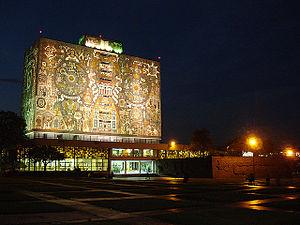
L'Architecture moderne ou Mouvement moderne naît du passage progressif de la campagne à la ville dans un contexte de changements techniques, sociaux et culturels liés à la révolution industrielle. Les conséquences se font sentir dans la construction et l'urbanisme entre la fin du XVIIIᵉ siècle et le début du XIXᵉ siècle et plus précisément dans l'après guerre après Waterloo. Puis une ligne cohérente de pensée se produit pour la première fois en Angleterre avec William Morris en 1860 mais le point crucial du processus qui met la théorie et la pratique face à la réalité est atteint par Walter Gropius en 1919 quand il ouvre le Bauhaus de Weimar. C'est à ce moment que l'on peut parler au sens strict du terme de mouvement moderne.